Kill the Messenger (novel)

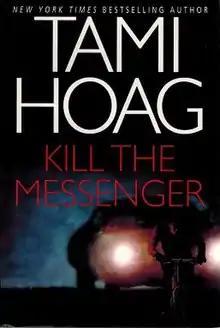
First edition

Kill the Messenger is a suspense thriller by author Tami Hoag. The hardcover edition of the novel was first published in July 2004. In March 2006 the book was released in mass market paperback. That same month the paperback edition rose to No. 1 on The New York Times Best Seller List, No. 3 on the Top New Books List published in Canada's "National Post", and No. 4 on the USA Today Best Seller List.